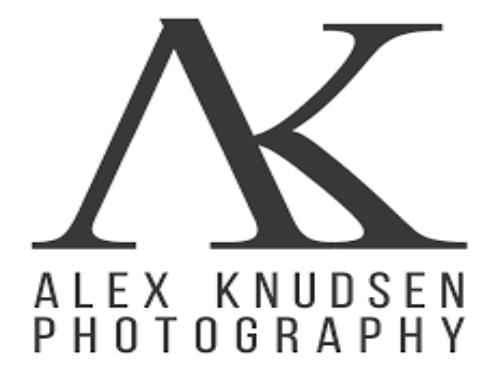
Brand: knudsen
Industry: Others